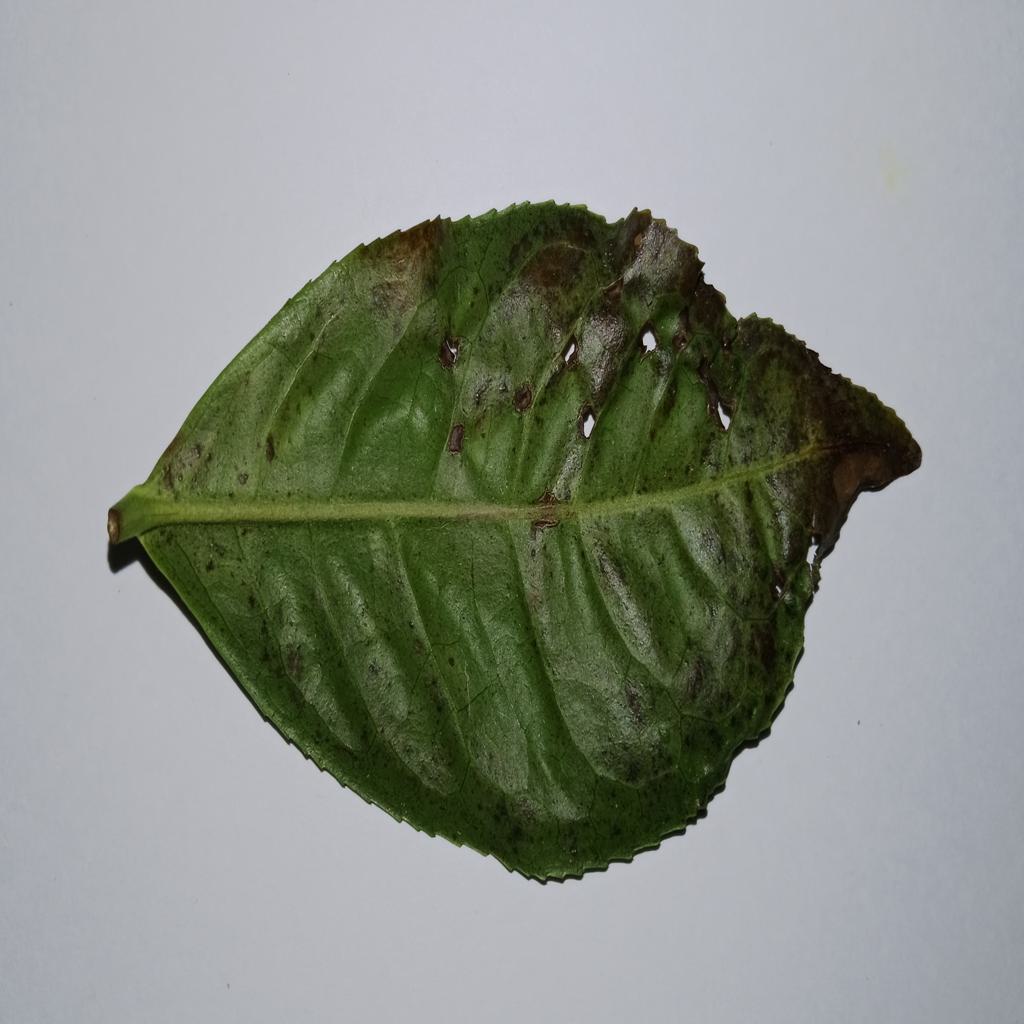
Label: Tea red scab